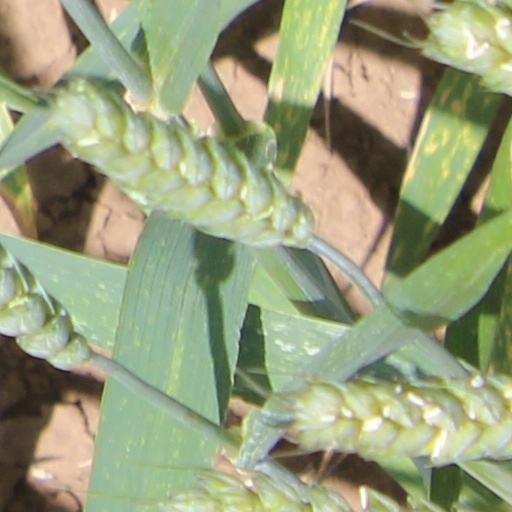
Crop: wheat